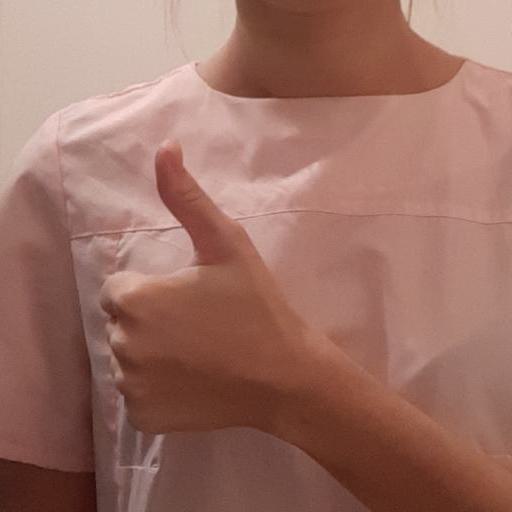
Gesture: like